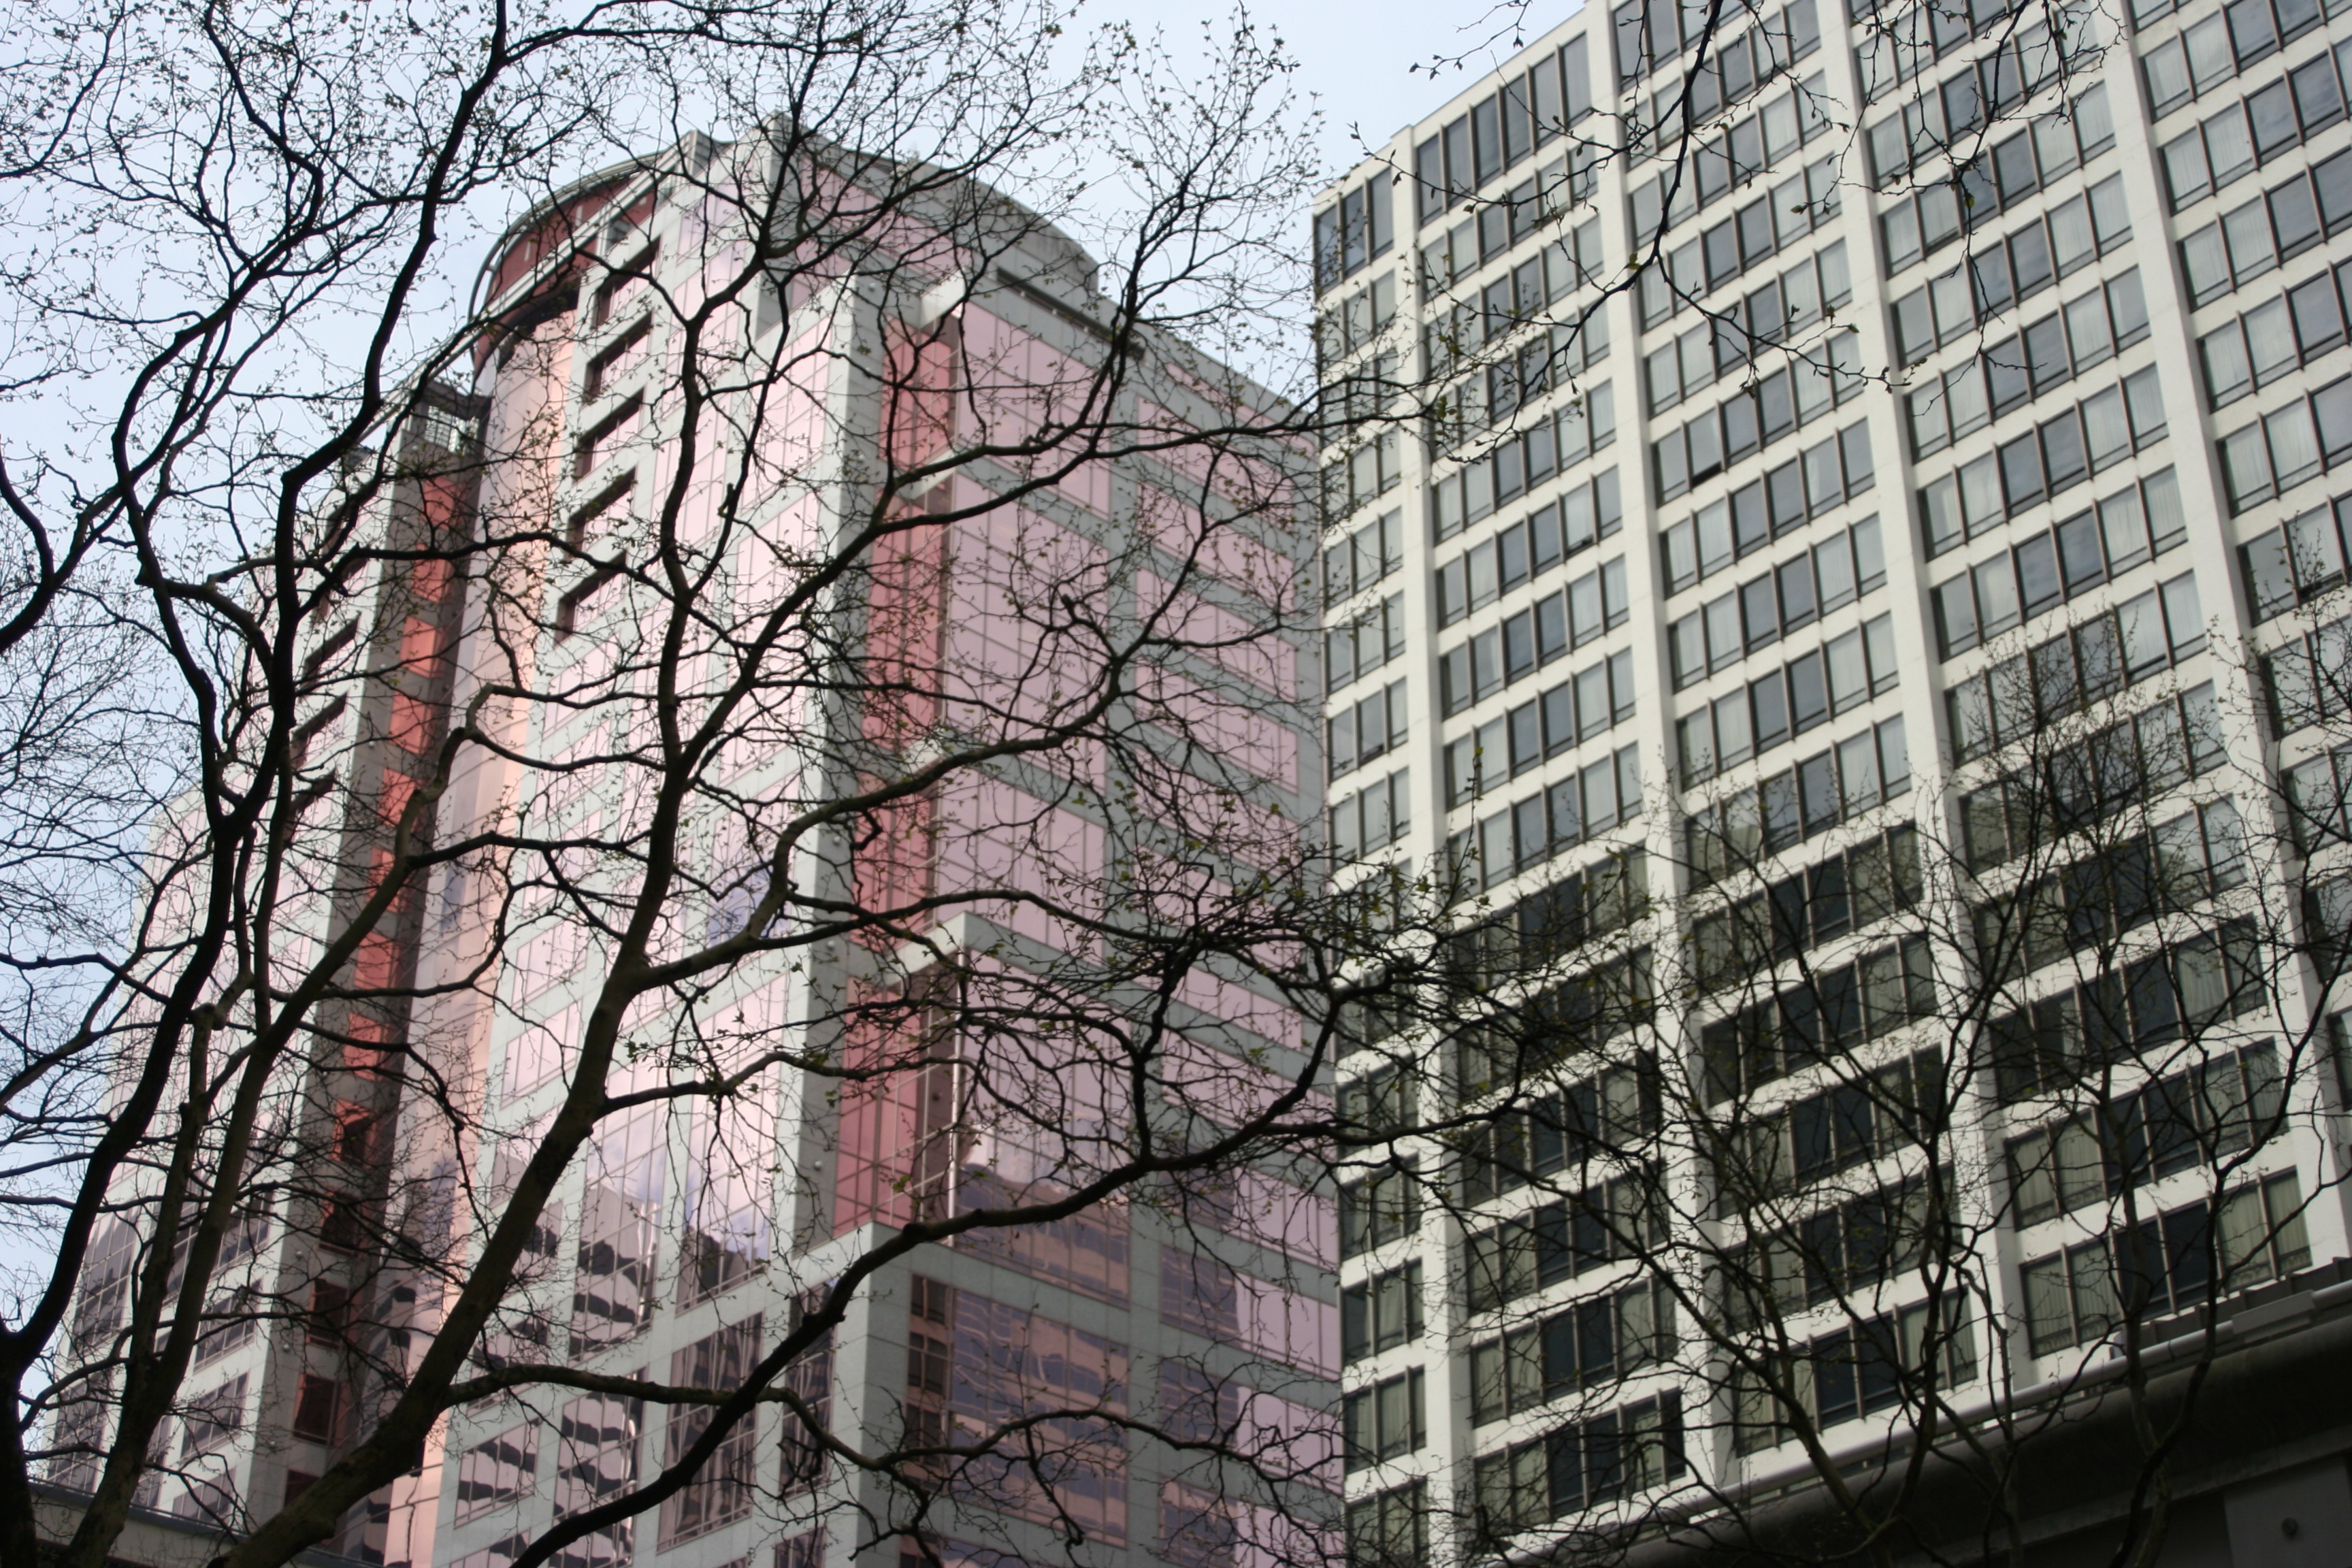
tree, winter, architecture, skyline, city, skyscraper, downtown, facade, tower block, outside, buildings, portland, cities, neighbourhood, urban area, residential area